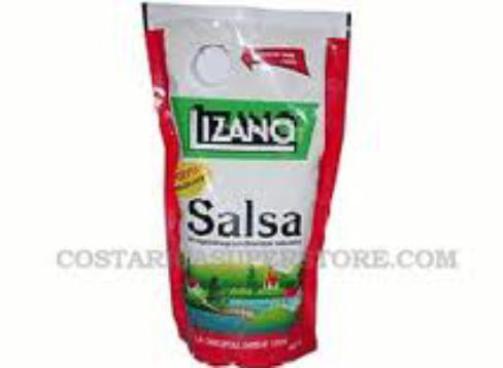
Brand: lizano
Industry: Food